Everything You've Come to Expect (song)

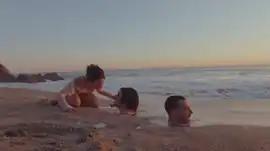
Still picture from the "Everything You've Come to Expect" video.

The music video for "Everything You've Come to Expect" was released on 10 March 2016 and features Turner and Kane submerged in sand up to their necks, with a woman in bridal clothing (Michelle Dawley) scolding Turner and dancing around the beach. It serves as the second installment of the album's video trilogy initiated by "Aviation".